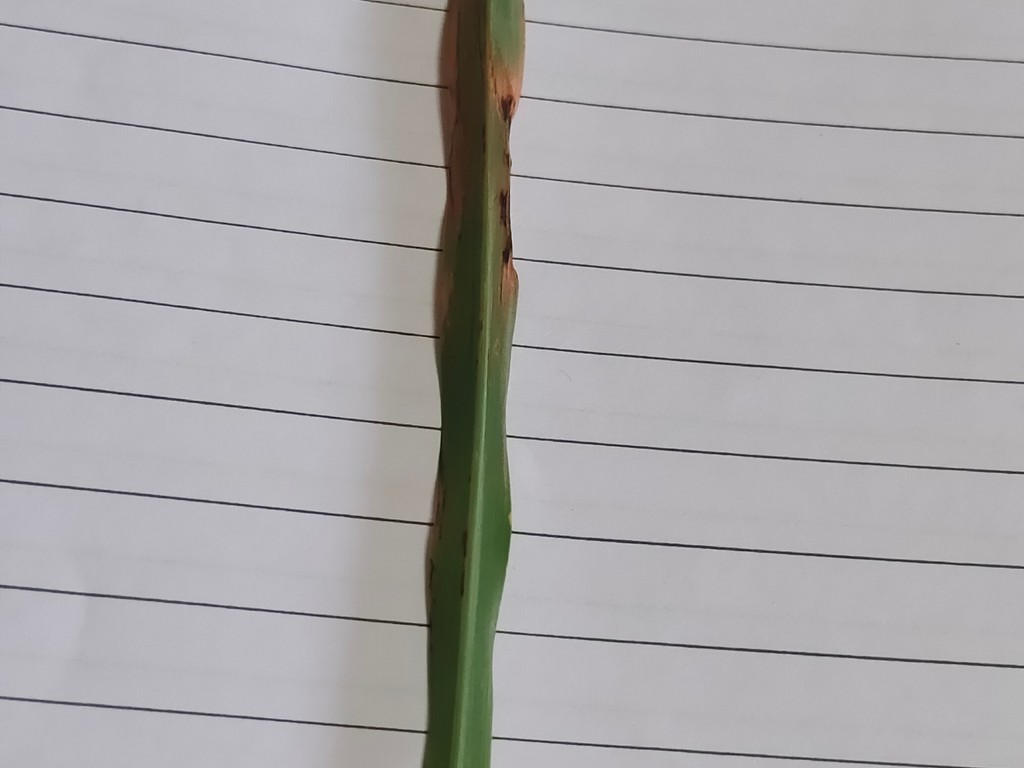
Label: Unhealthy